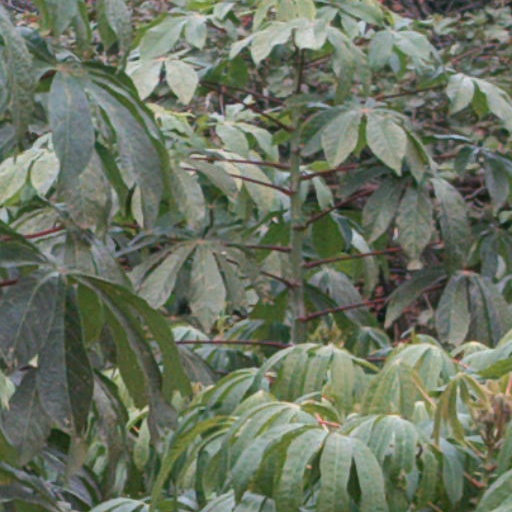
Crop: cassava